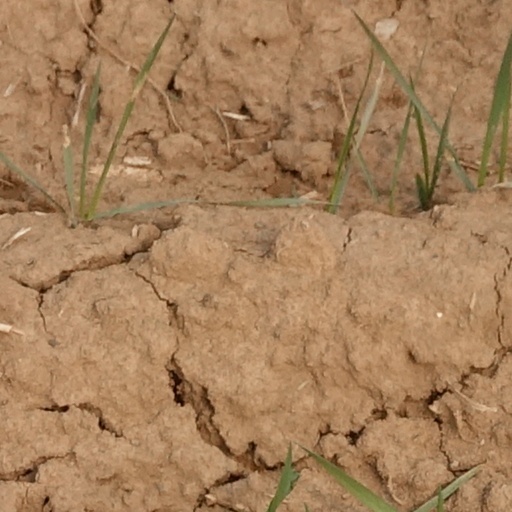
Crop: wheat